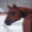
Label: horse